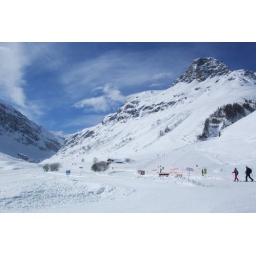
Looking back up to the moguled black piste &amp;quot;Epaule du Charvet&amp;quot; from the mountain restaurant in the valley.